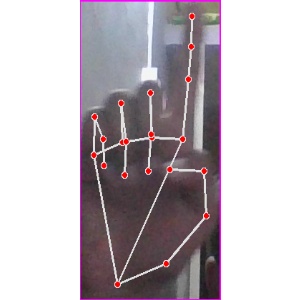
अक्षर: क